Micha Sharir

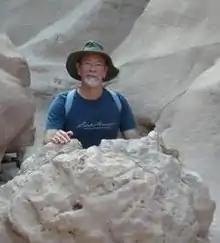
Micha Sharir in 2004

Micha Sharir (born 8 June 1950 in Tel Aviv, Israel) is an Israeli mathematician and computer scientist. He is a professor at Tel Aviv University, notable for his contributions to computational geometry and combinatorial geometry, having authored hundreds of papers.